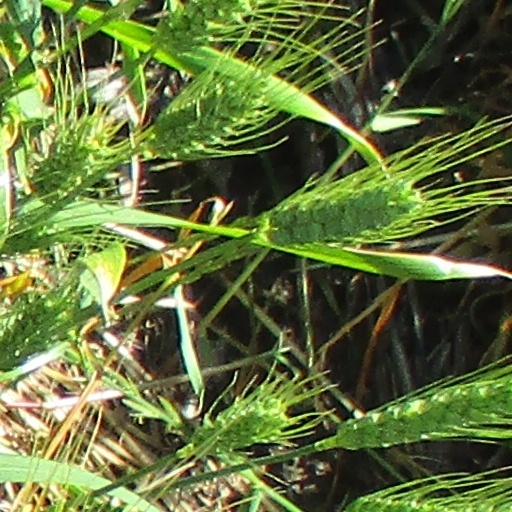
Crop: wheat